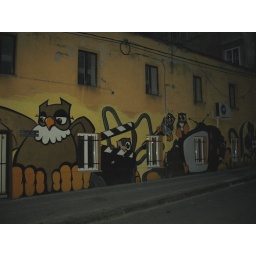
The radio, film and television building in Ljubljana.